Albanian–Yugoslav border war (1921)

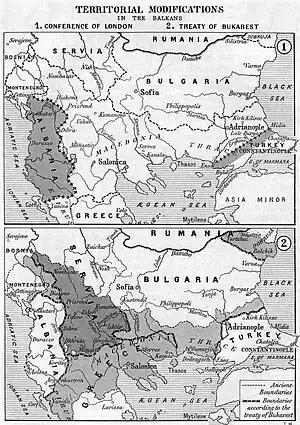
Borders of the Balkan states after the Treaty of London and the Treaty of Bucharest.

The League of Nations confirmed with special resolution the decision of the Conference of Ambassadors from 9 November between 17 November and 19 November 1921. Albania was asked to submit a report to the League about the retreat of Yugoslav, Greek and Albanian troops from the demarcation line and "take necessary security measures" against local movements that endangered the internal peace of Albania. Great Britain's prime minister Lloyd George had recognized the Albanian government that same month and also made multiple heated diplomatic protests against the Yugoslav government, demanding its withdrawal from disputed areas. Due to Britain's intervention and the possibilities of sanctions against their country, Yugoslavia ended support for Gjoni and withdrew its troops from all Albanian territories as stated in the 1913 Treaty of London, albeit under protest.